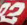
Number: 2